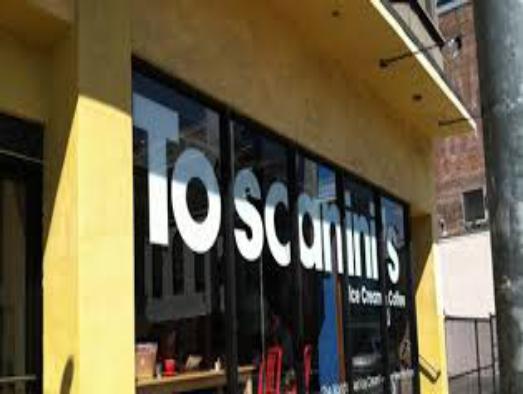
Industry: Food